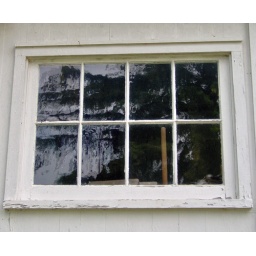
I like the way the old glass looks in this window